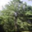
Label: pine_tree